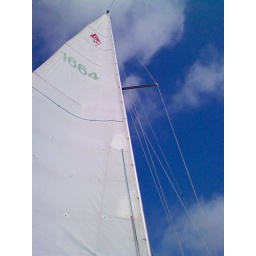
I couldn't resist taking a photo of the gorgeous blue in the sky :)